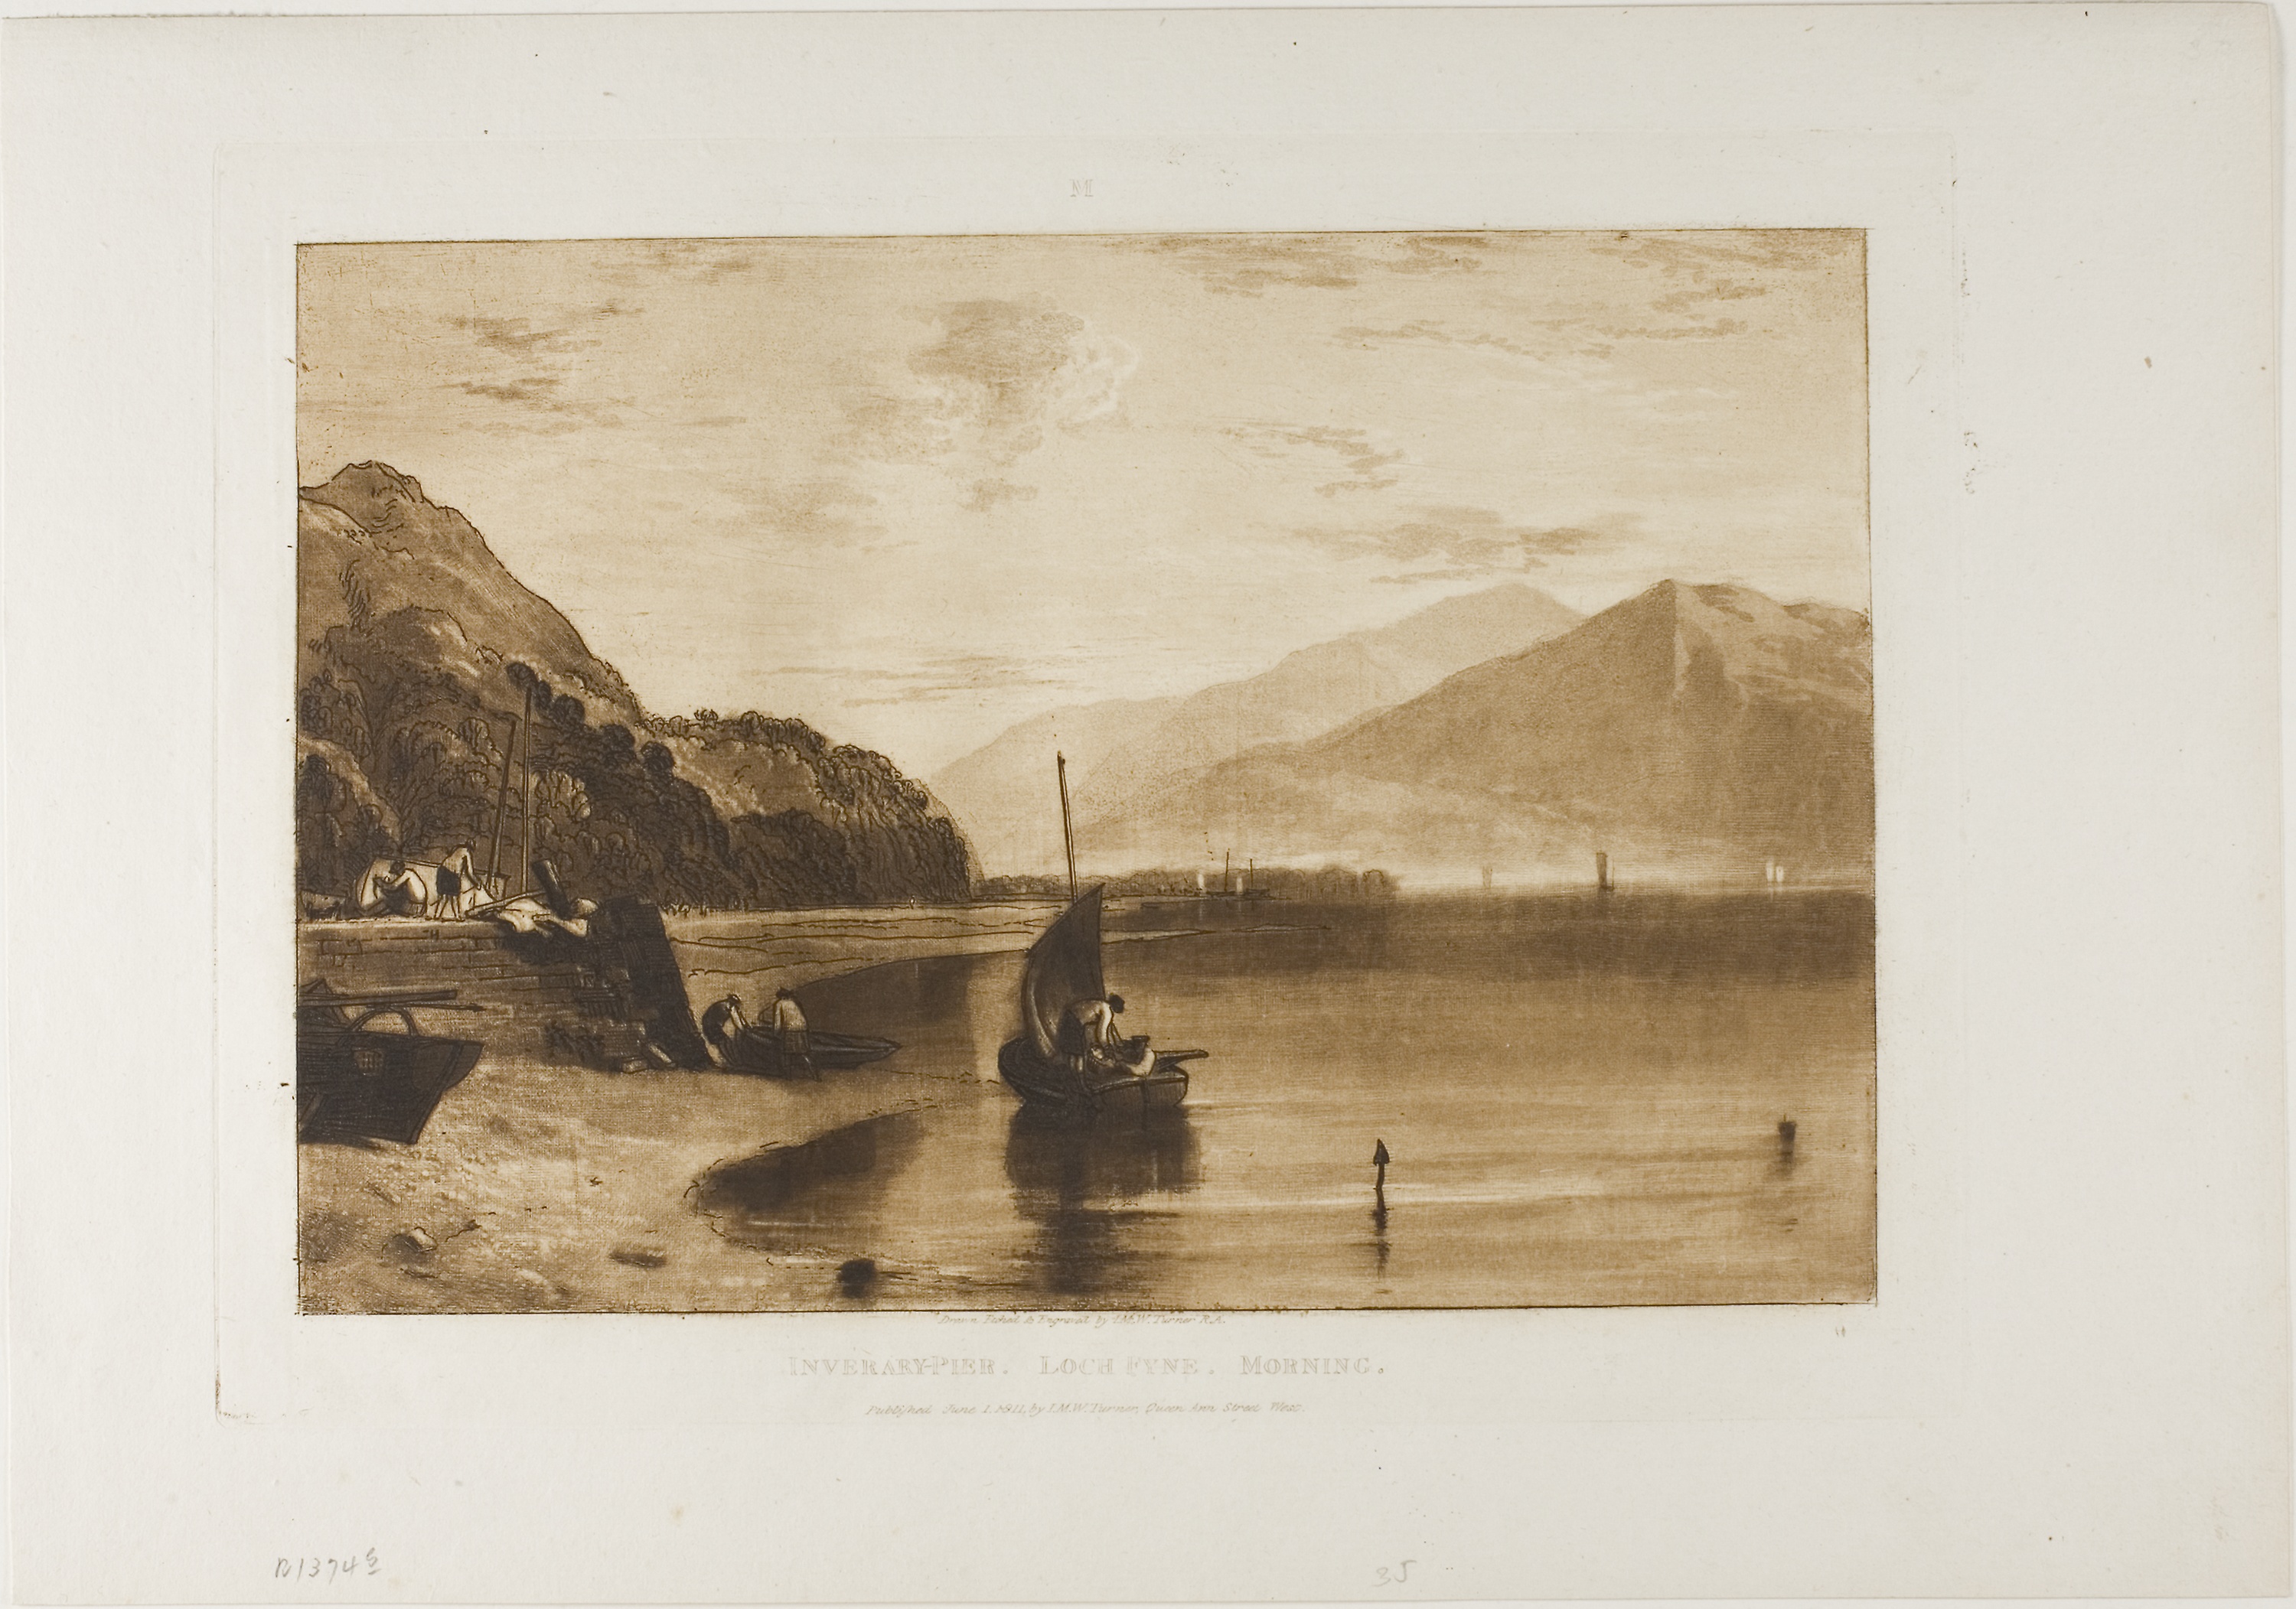
picture frame, painting, visual arts, stock photography, artwork, art, watercolor paint